Alex Roy

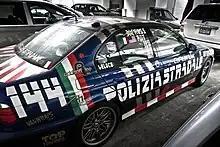
Alex Roy's Team Polizei 144 BMW M5

The record was witnessed in part by Davey Johnson and Mike Spinelli, contributor and managing editor of the automobile blog Jalopnik. The time was recorded by a time clock which was punched as they left New York and flown to California before they arrived.